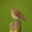
Label: bird